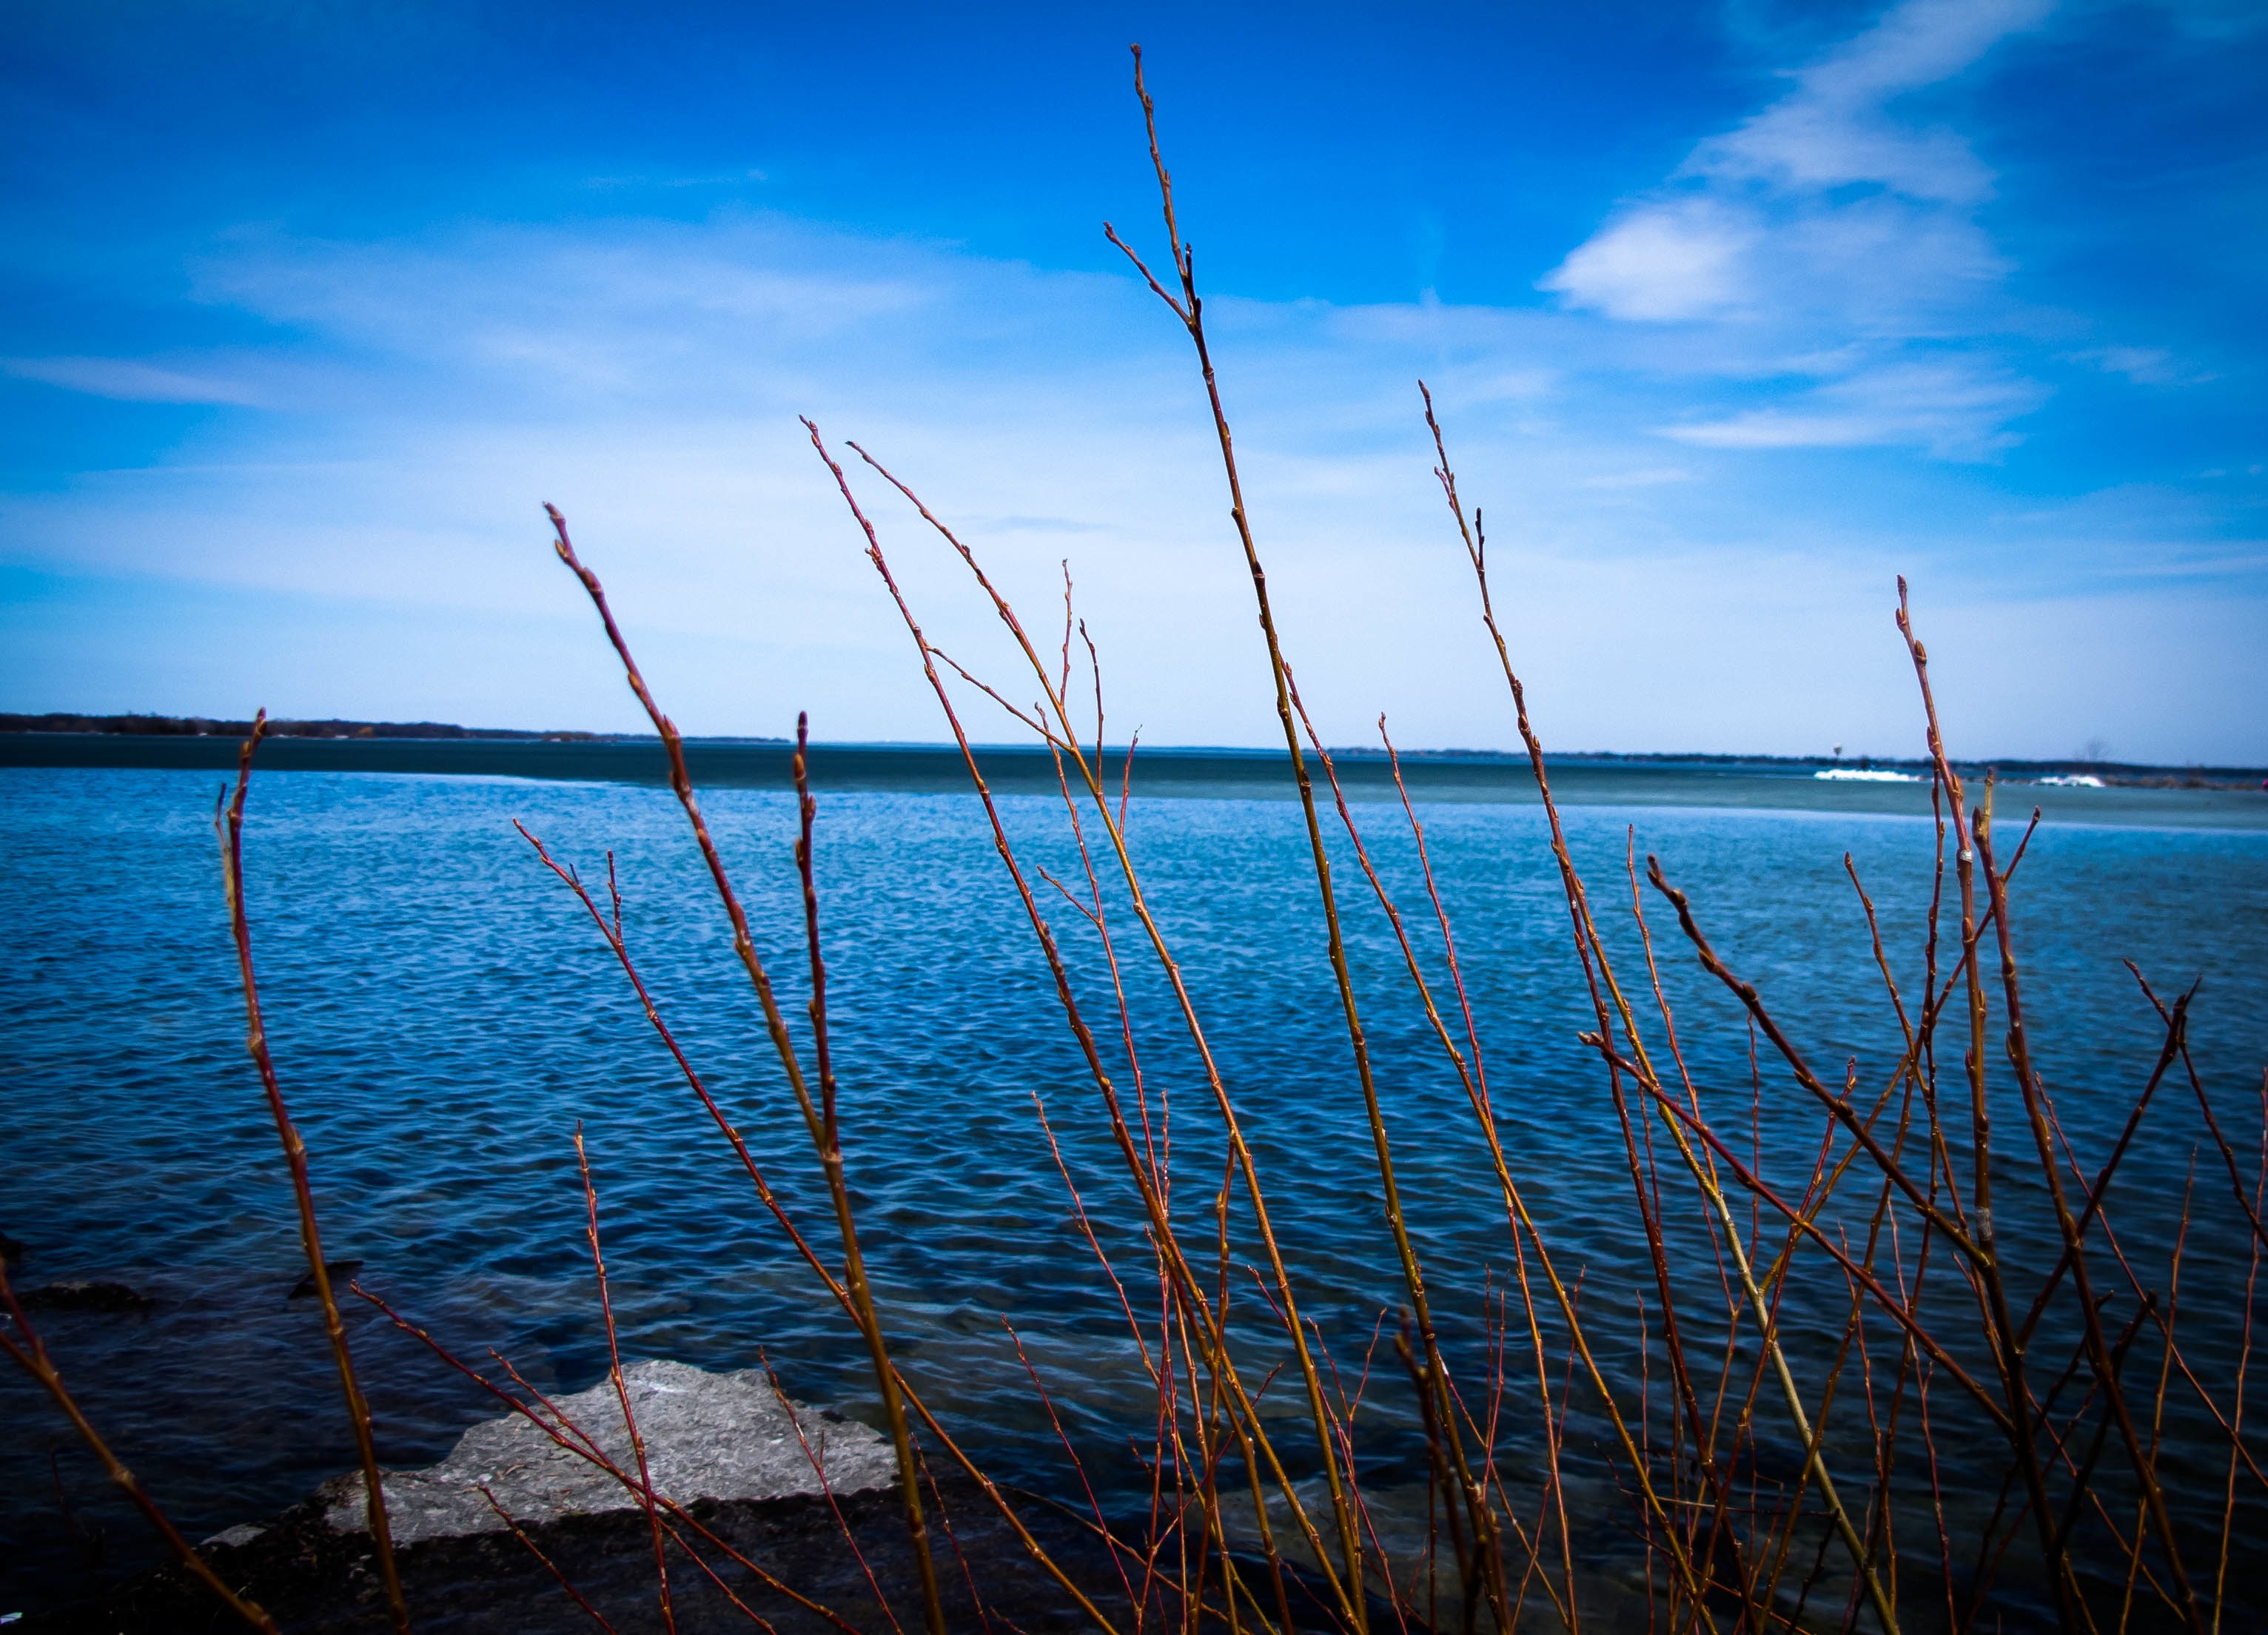
sea, coast, water, ocean, horizon, dock, sky, sunset, boat, sunlight, shore, wave, wind, dusk, evening, reflection, vehicle, mast, sailing, bay, blue, marina, sail